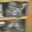
Label: cat